Fix My Life

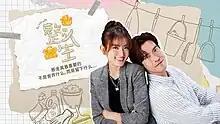
Promotional poster

Fix My Life is a 2023 Singaporean drama series starring James Seah and Hong Ling. The series was broadcast on Mediacorp Channel 8 on weeknights 9pm from 15 February 2023 to 14 March 2023.